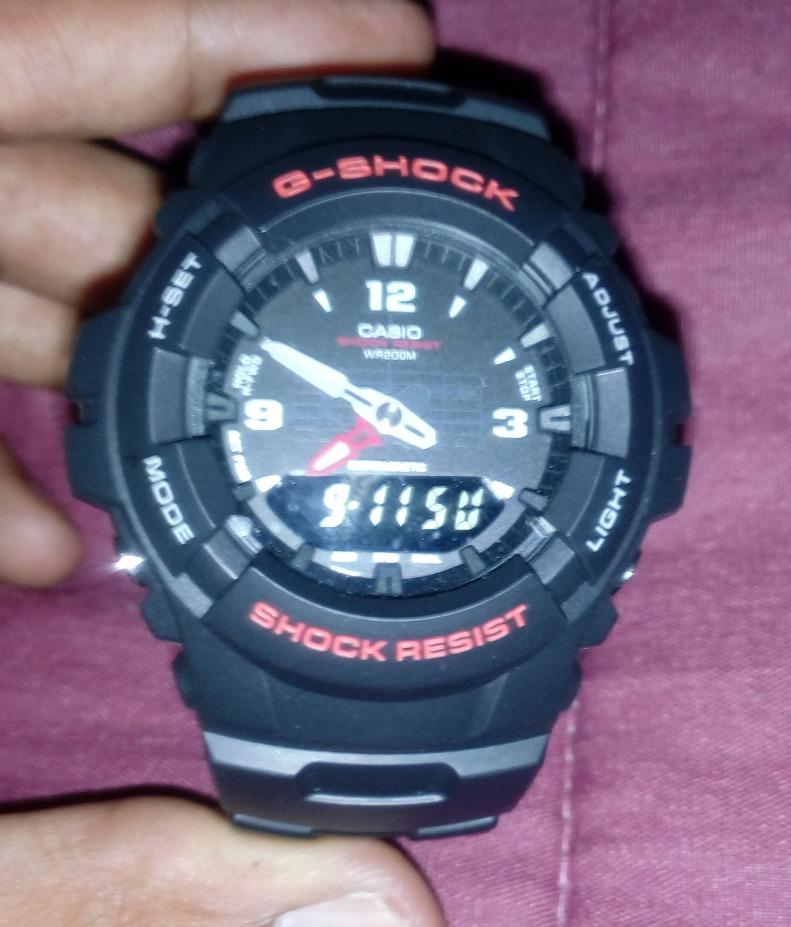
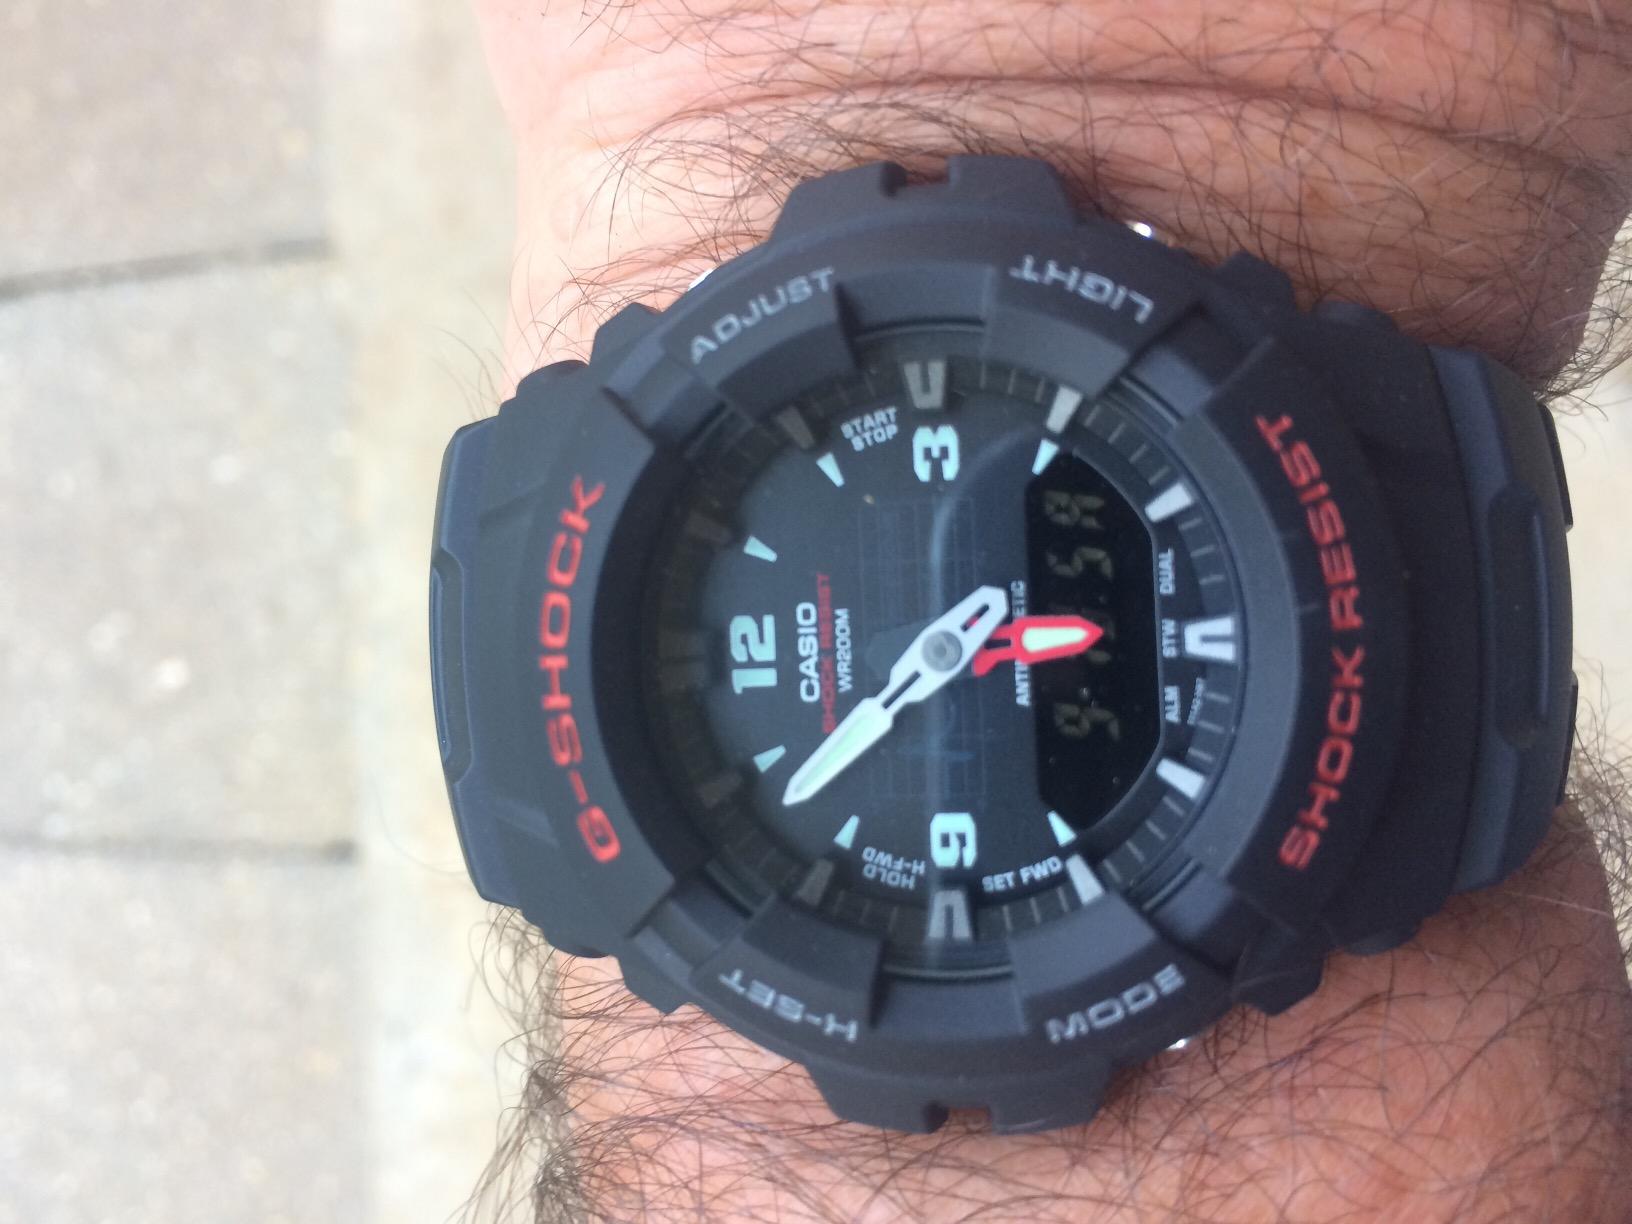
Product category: accessories_watch
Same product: yes